Ferrari Roma

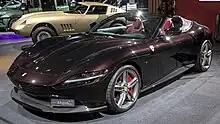
Ferrari Roma Spider

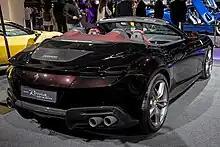
Ferrari Roma Spider rear view

In March 2023, Ferrari revealed the Roma Spider. It is meant to be the replacement for the Ferrari Portofino. Based on the successful Ferrari Roma, the new Spider variant features a soft top. This marks the return of a soft top for a front-engined Ferrari after 54 years since the 1969 365 GTS4.